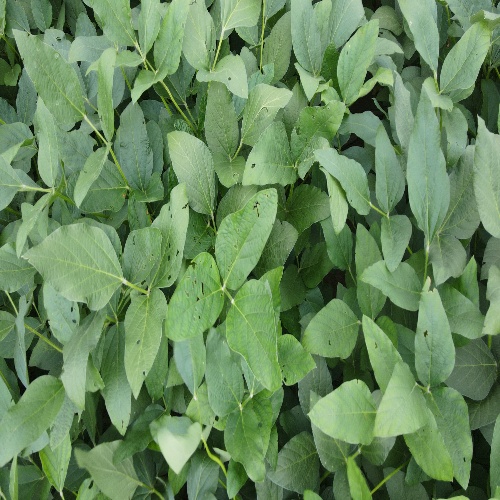
Label: Caterpillar